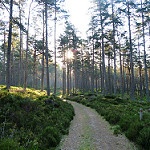
Label: forest